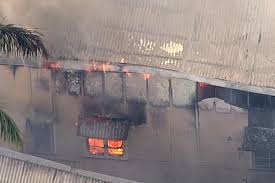
Label: urban_fire